Jerónimo Espejo

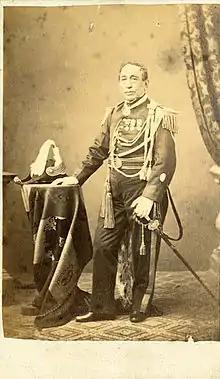
Jerónimo Espejo

Jerónimo Espejo (September 30, 1801 - February 18, 1889) was an Argentine general, enlisted in the Army of the Andes. He fought in the battles of Chacabuco, Cancha Rayada and Maipú. He also fought in the Battle of Ituzaingó, of the War with Brazil. He wrote historic essays about the campaign of the Army of the Andes, José de San Martín and Simón Bolívar. Those essays were consulted by Bartolomé Mitre to write the book "Historia de San Martín y de la emancipación sudamericana".